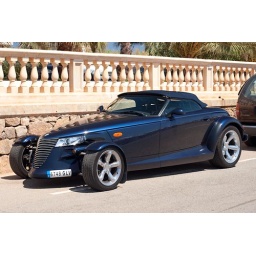
The kind of car the female villain in a bond movie should drive.